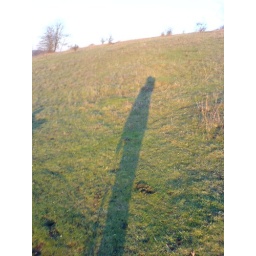
A frosty December dog walk in the water medows.